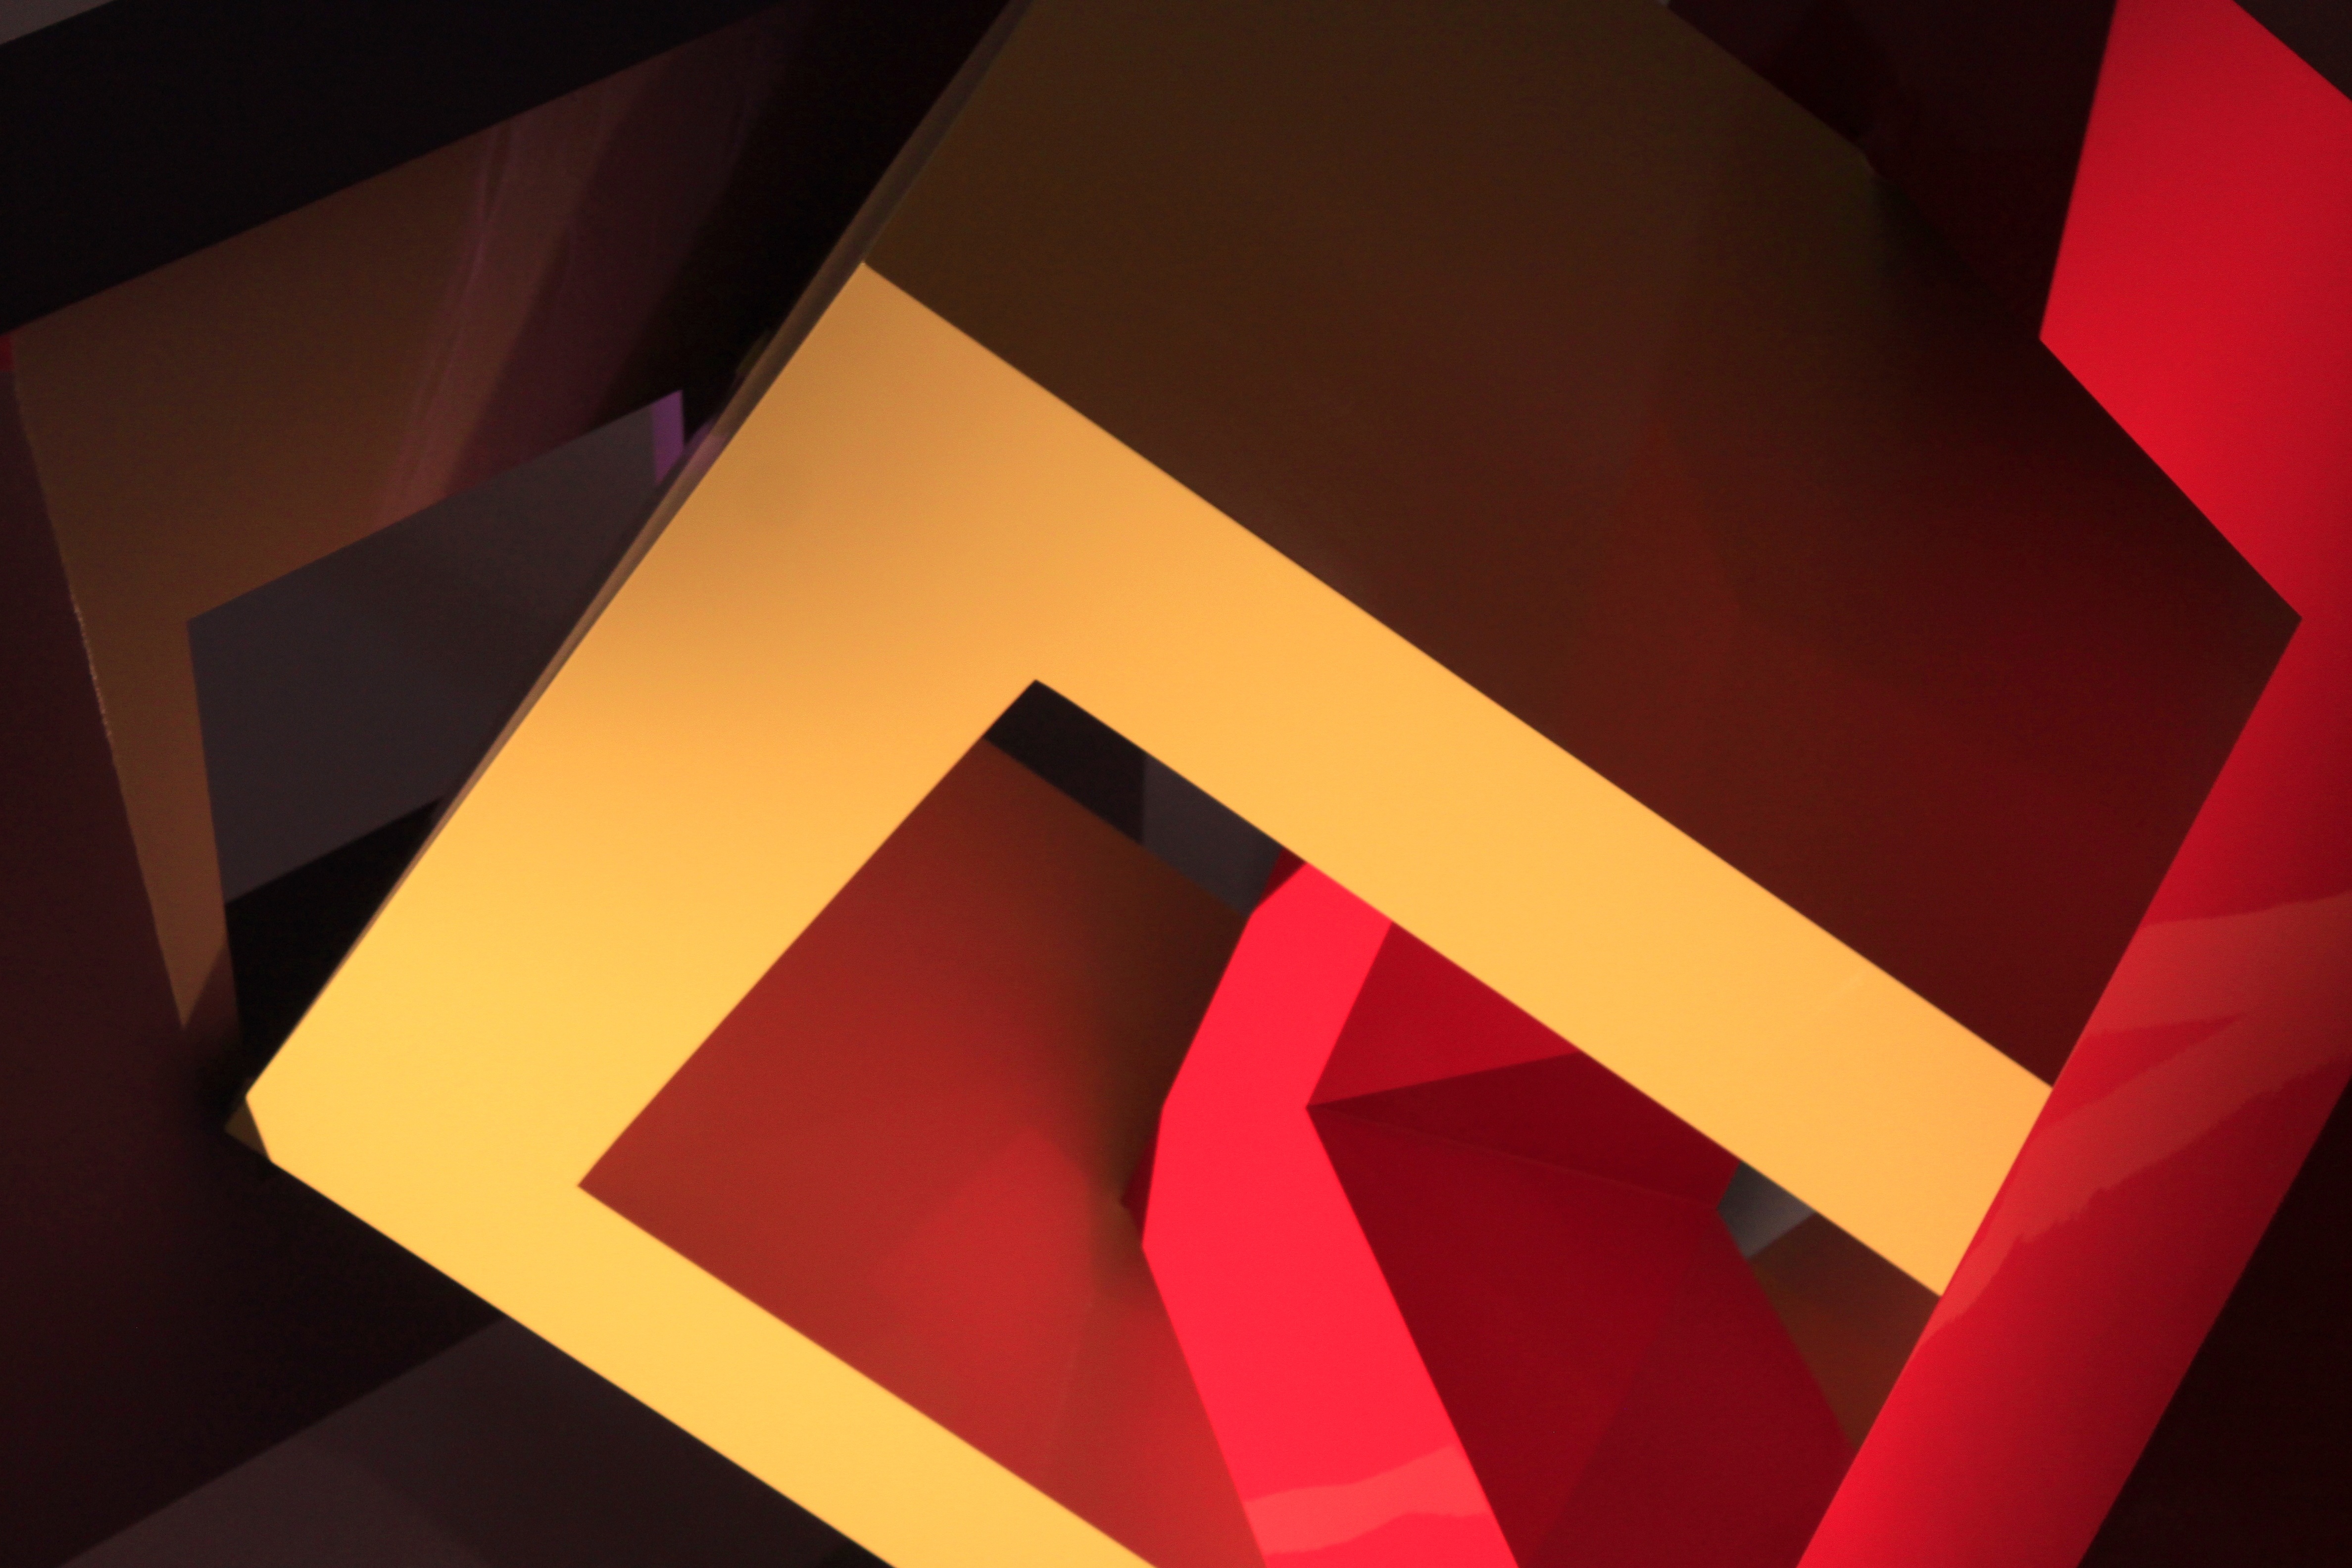
light, abstract, pattern, line, red, color, yellow, circle, brand, font, art, illustration, design, triangle, symmetry, 3d, shape, screenshot, forms, computer wallpaper